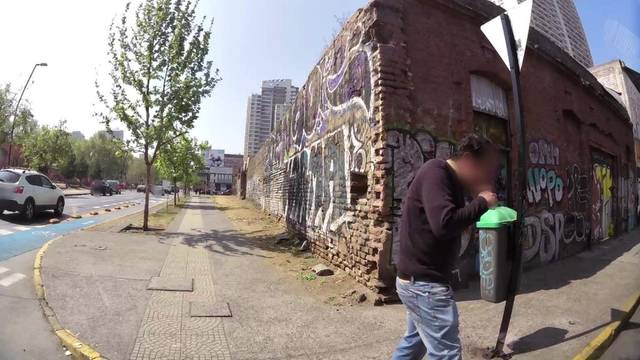
Region: Chile
Coordinates: -33.453, -70.655